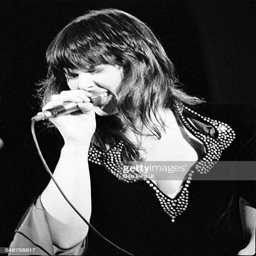
hard rock artist of hard rock artist performs onstage